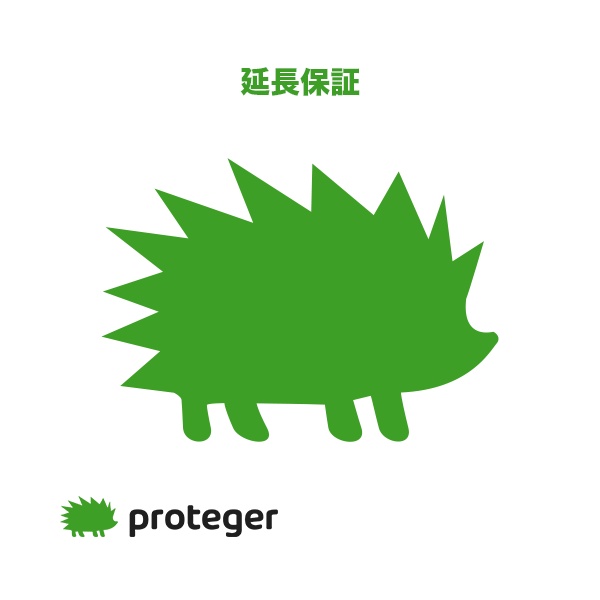
proteger保証プラン
注）保証のみの購入はできません。
Brand: proteger
Category: Product Add-Ons > Extended Warranties